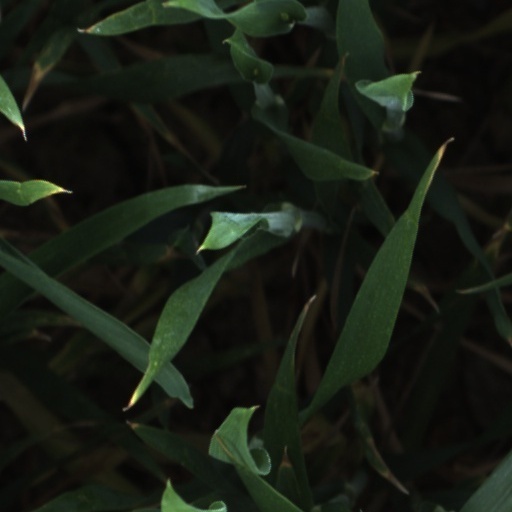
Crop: wheat